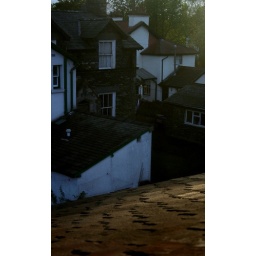
Sun coming off the roof tiles with neighbouring houses in the background.